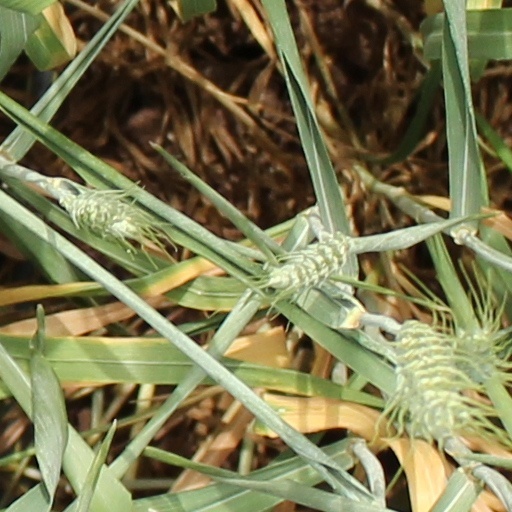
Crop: wheat